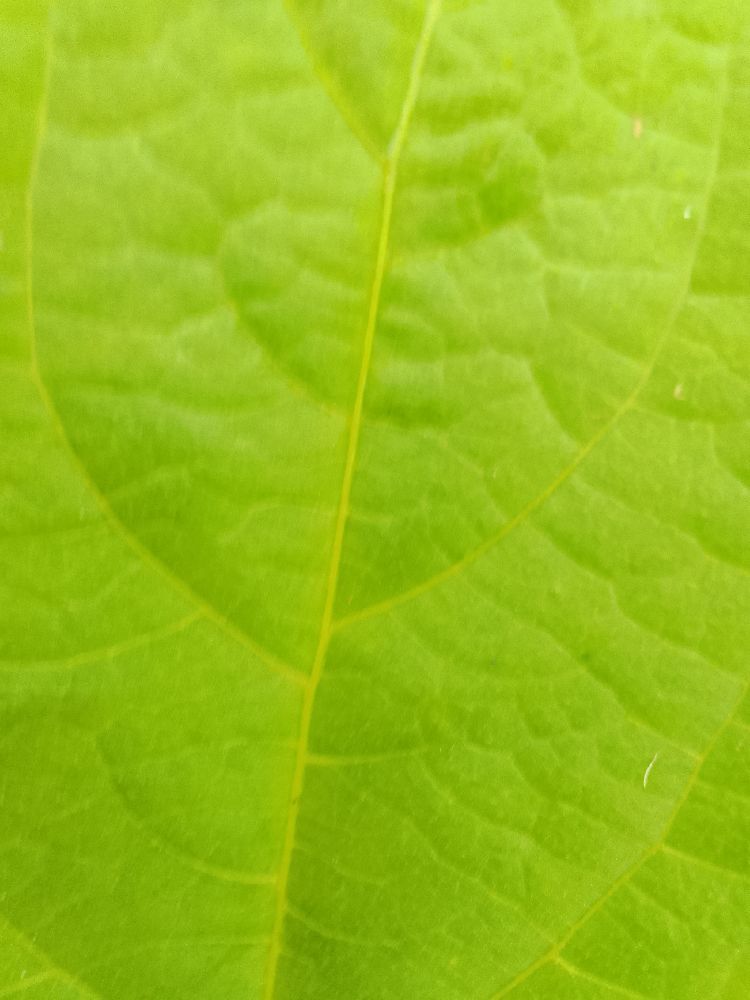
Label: healthy